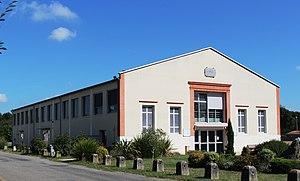
Salle des fêtes d'Artagnan (Hautes-Pyrénées)
Artagnan est une commune française située dans le département des Hautes-Pyrénées, en région Occitanie.